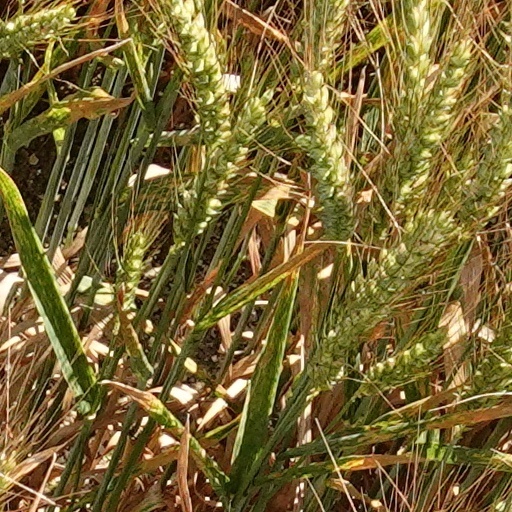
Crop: wheat